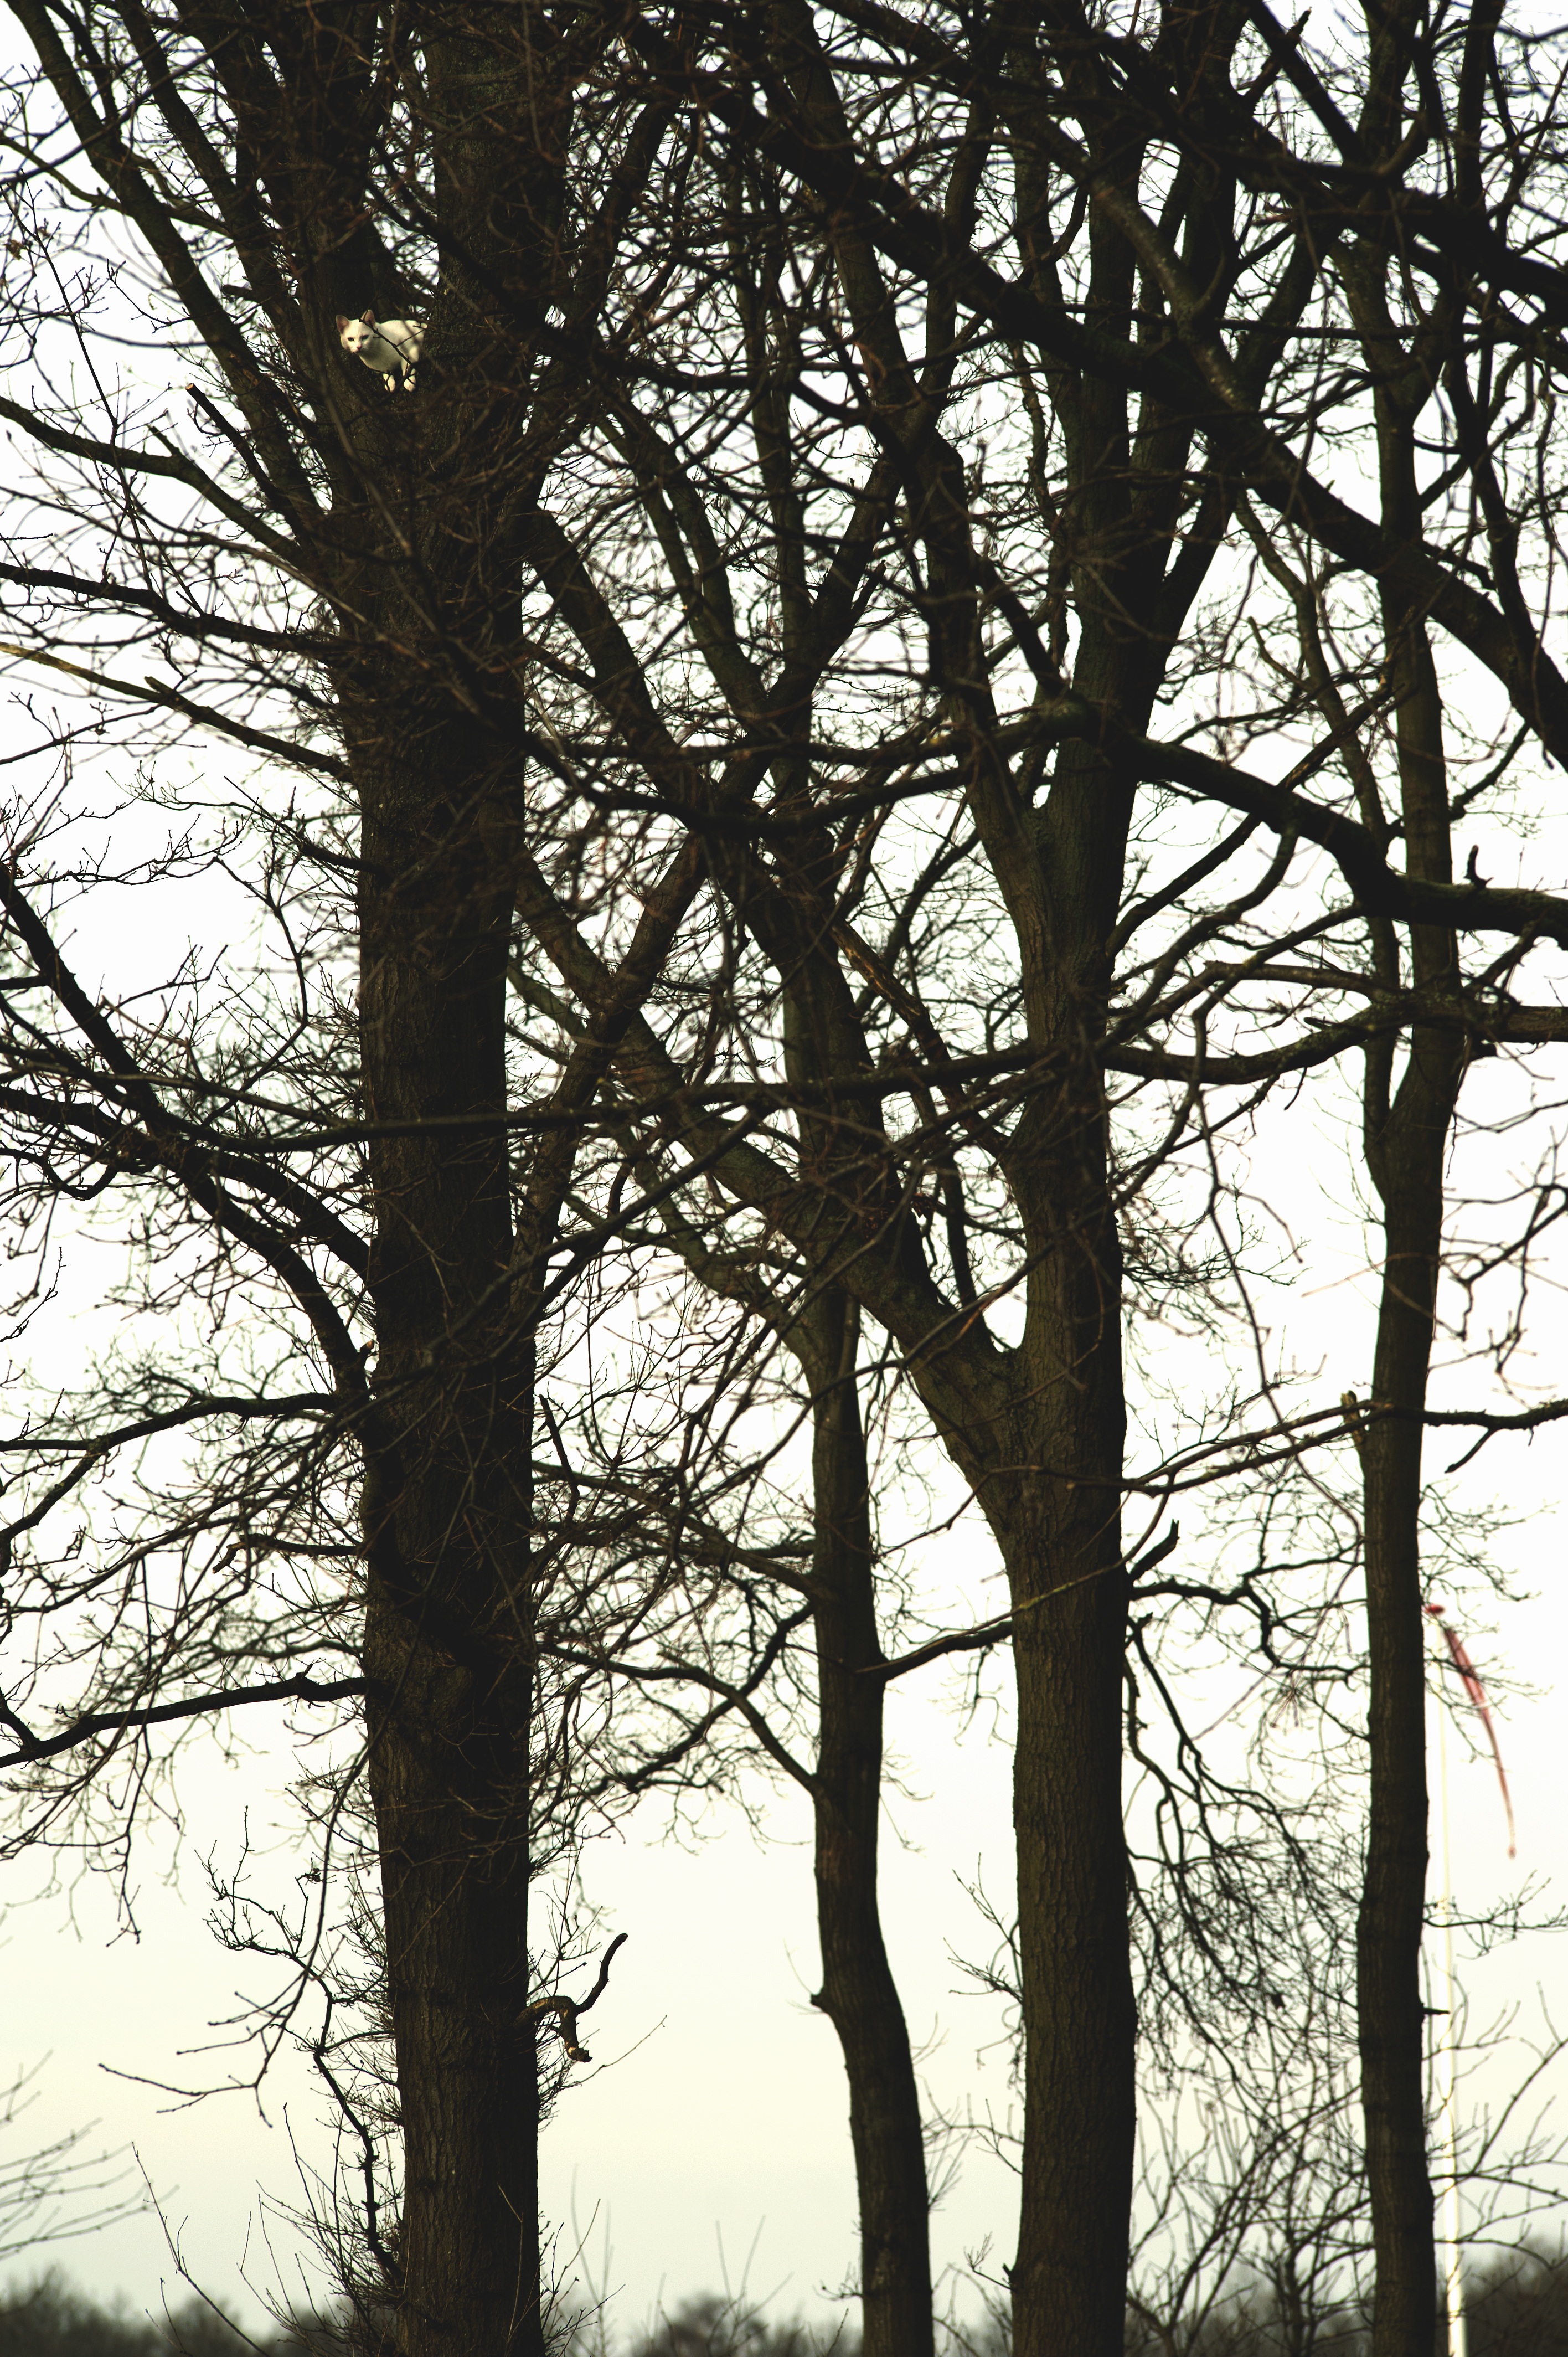
tree, forest, branch, snow, winter, plant, sunlight, morning, leaf, season, denmark, up, caught, woodland, young cat, white cat, atmospheric phenomenon, woody plant, long way down, cat in tree, cats and trees, cats wood, climbing trip, dare mod, perilous journey